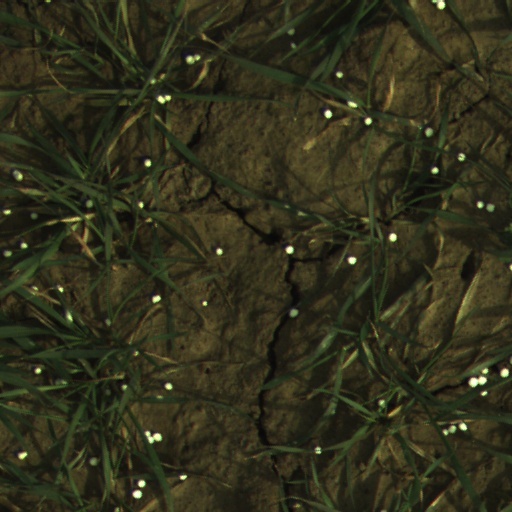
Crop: wheat